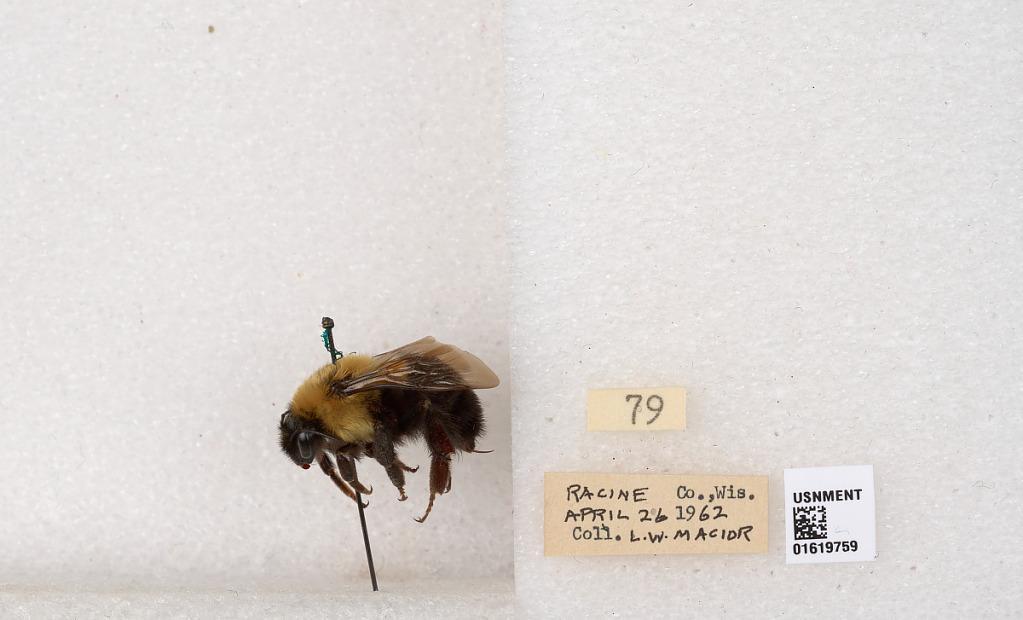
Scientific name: Bombus impatiens Cresson
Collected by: L. Macior
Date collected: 1962-4-26
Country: United States
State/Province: Wisconsin
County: Racine
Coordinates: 42.7299, -87.8123